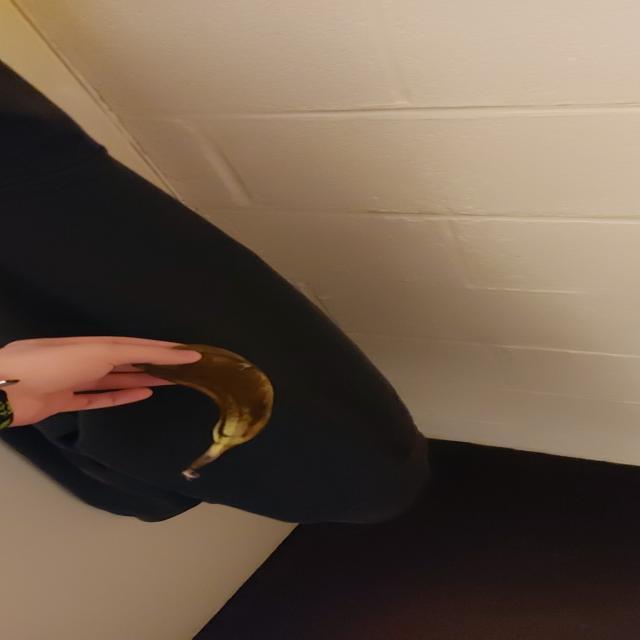
Label: bananas